Killian Hayes

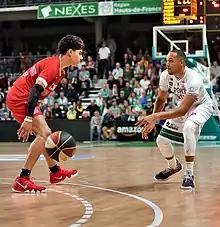
Hayes (left), with Cholet, defending Le Portel's Brandyn Curry in 2018

Hayes primarily functions as a point guard. Listed at a height of , he possesses above-average size for his position, although he is not regarded by analysts as an extraordinary athlete. Hayes is left-handed and rarely handles the ball with his right hand, which sometimes limits him. He models his offensive game after that of James Harden, another left-handed guard. Hayes has drawn the most praise for his playmaking repertoire. In February 2020, "The Athletic" writer Sam Vecenie said that "his vision is absolutely off the charts, and his ability to complete passes off of a live dribble with his left hand is unbelievable out of ball screens." Hayes thrives as a pick and roll ball-handler and is comfortable operating in a half-court offense. At the same time, he can be prone to turning the ball over. Hayes displays good shooting form and often attempts step-back jump shots, but his three-point shooting is considered a work in progress. He excels in shooting off the dribble as opposed to in catch-and-shoot situations. Hayes is an accurate free throw shooter and has good touch around the basket, with an advanced floater. He can guard shooting guards and smaller-sized small forwards. While his lack of lateral quickness prevents him from being a great perimeter defender, he is more effective as an off-ball and pick and roll defender.